Andres Puustusmaa

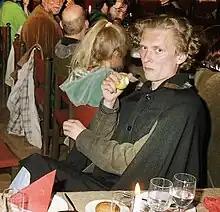
Puustusmaa in 1997

As well as performing onstage at the Estonian Drama Theatre, Puustusmaa has appeared as an actor on television and in film. One of his first television appearances was a small role was in the 1993 Maximilian Schell-directed American made for television drama